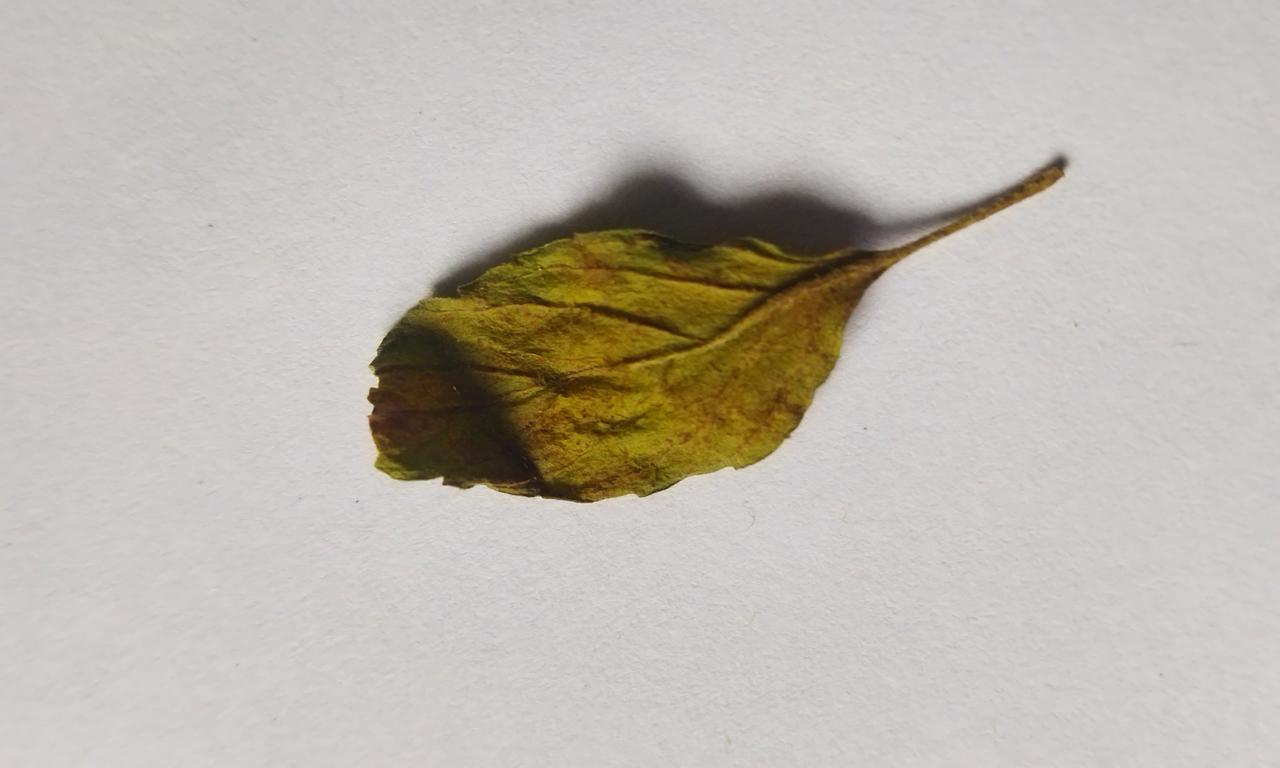
Label: Spoiled